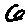
Label: 6